Jim McCairns

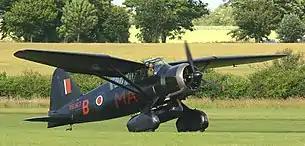
Westland Lysander Mk III (SD), the type used for special missions into occupied France during World War II.

On the night of 25–26 November 1942 he flew his first solo mission delivering two agents into France and returned with two passengers, one of them Colonel de Linares, military assistant to General Henri Giraud.